Sumioni: Demon Arts

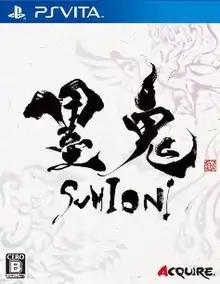
Japanese PS Vita cover art

is a 2D action video game developed and published in Japan by ACQUIRE Corp. for the PlayStation Vita and Android.